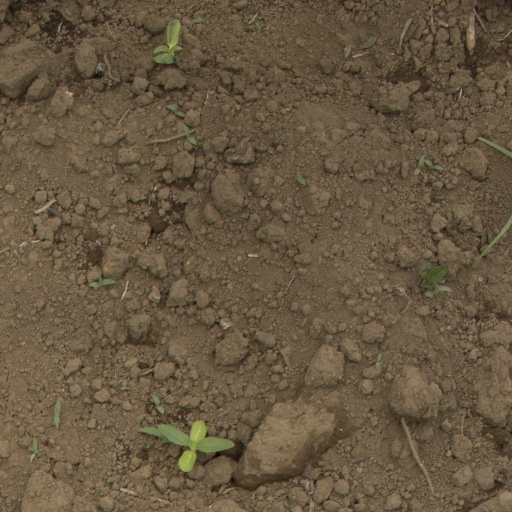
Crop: Jerusalem artichoke